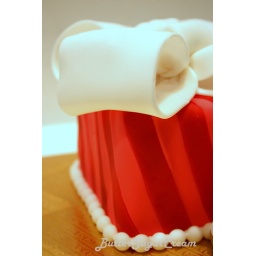
This cake took awhile as I had to place the red and pink strips on strip by strip.